Ferenbalm

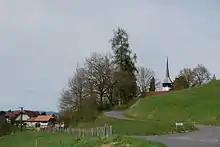
Ferenbalm village and church

Ferenbalm has an area of . As of 2012, a total of or 68.3% is used for agricultural purposes, while or 19.1% is forested. Of the rest of the land, or 11.4% is settled (buildings or roads), or 1.6% is either rivers or lakes and or 0.1% is unproductive land.